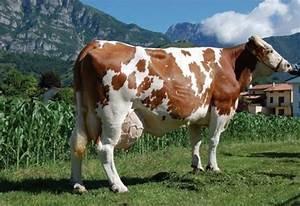
cow